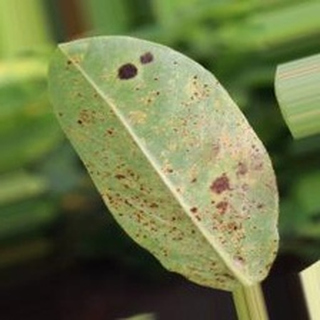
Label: groundnut_rust